Ion Heliade Rădulescu

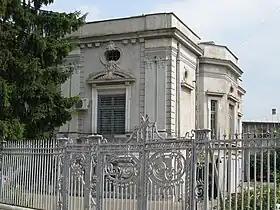
Site of Ion Heliade Rădulescu's birthplace in Târgoviște

Between his 1820 graduation and 1821, when effects of the Wallachian uprising led to the School ceasing its activities, he was kept as Lazăr's assistant teacher, tutoring in arithmetics and geometry. It was during those years that he adopted the surname "Heliade" (also rendered "Heliad", "Eliad" or "Eliade"), which, he later explained, was a Greek version of his patronymic, in turn stemming from the Romanian version of "Elijah".